On Call: Serbisyong Totoo. Ngayon.

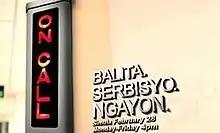
Title card

On Call: . is a Philippine television public service show broadcast by GMA News TV. Anchored by Ivan Mayrina and Connie Sison, it premiered on February 28, 2011. The show concluded on May 30, 2012.